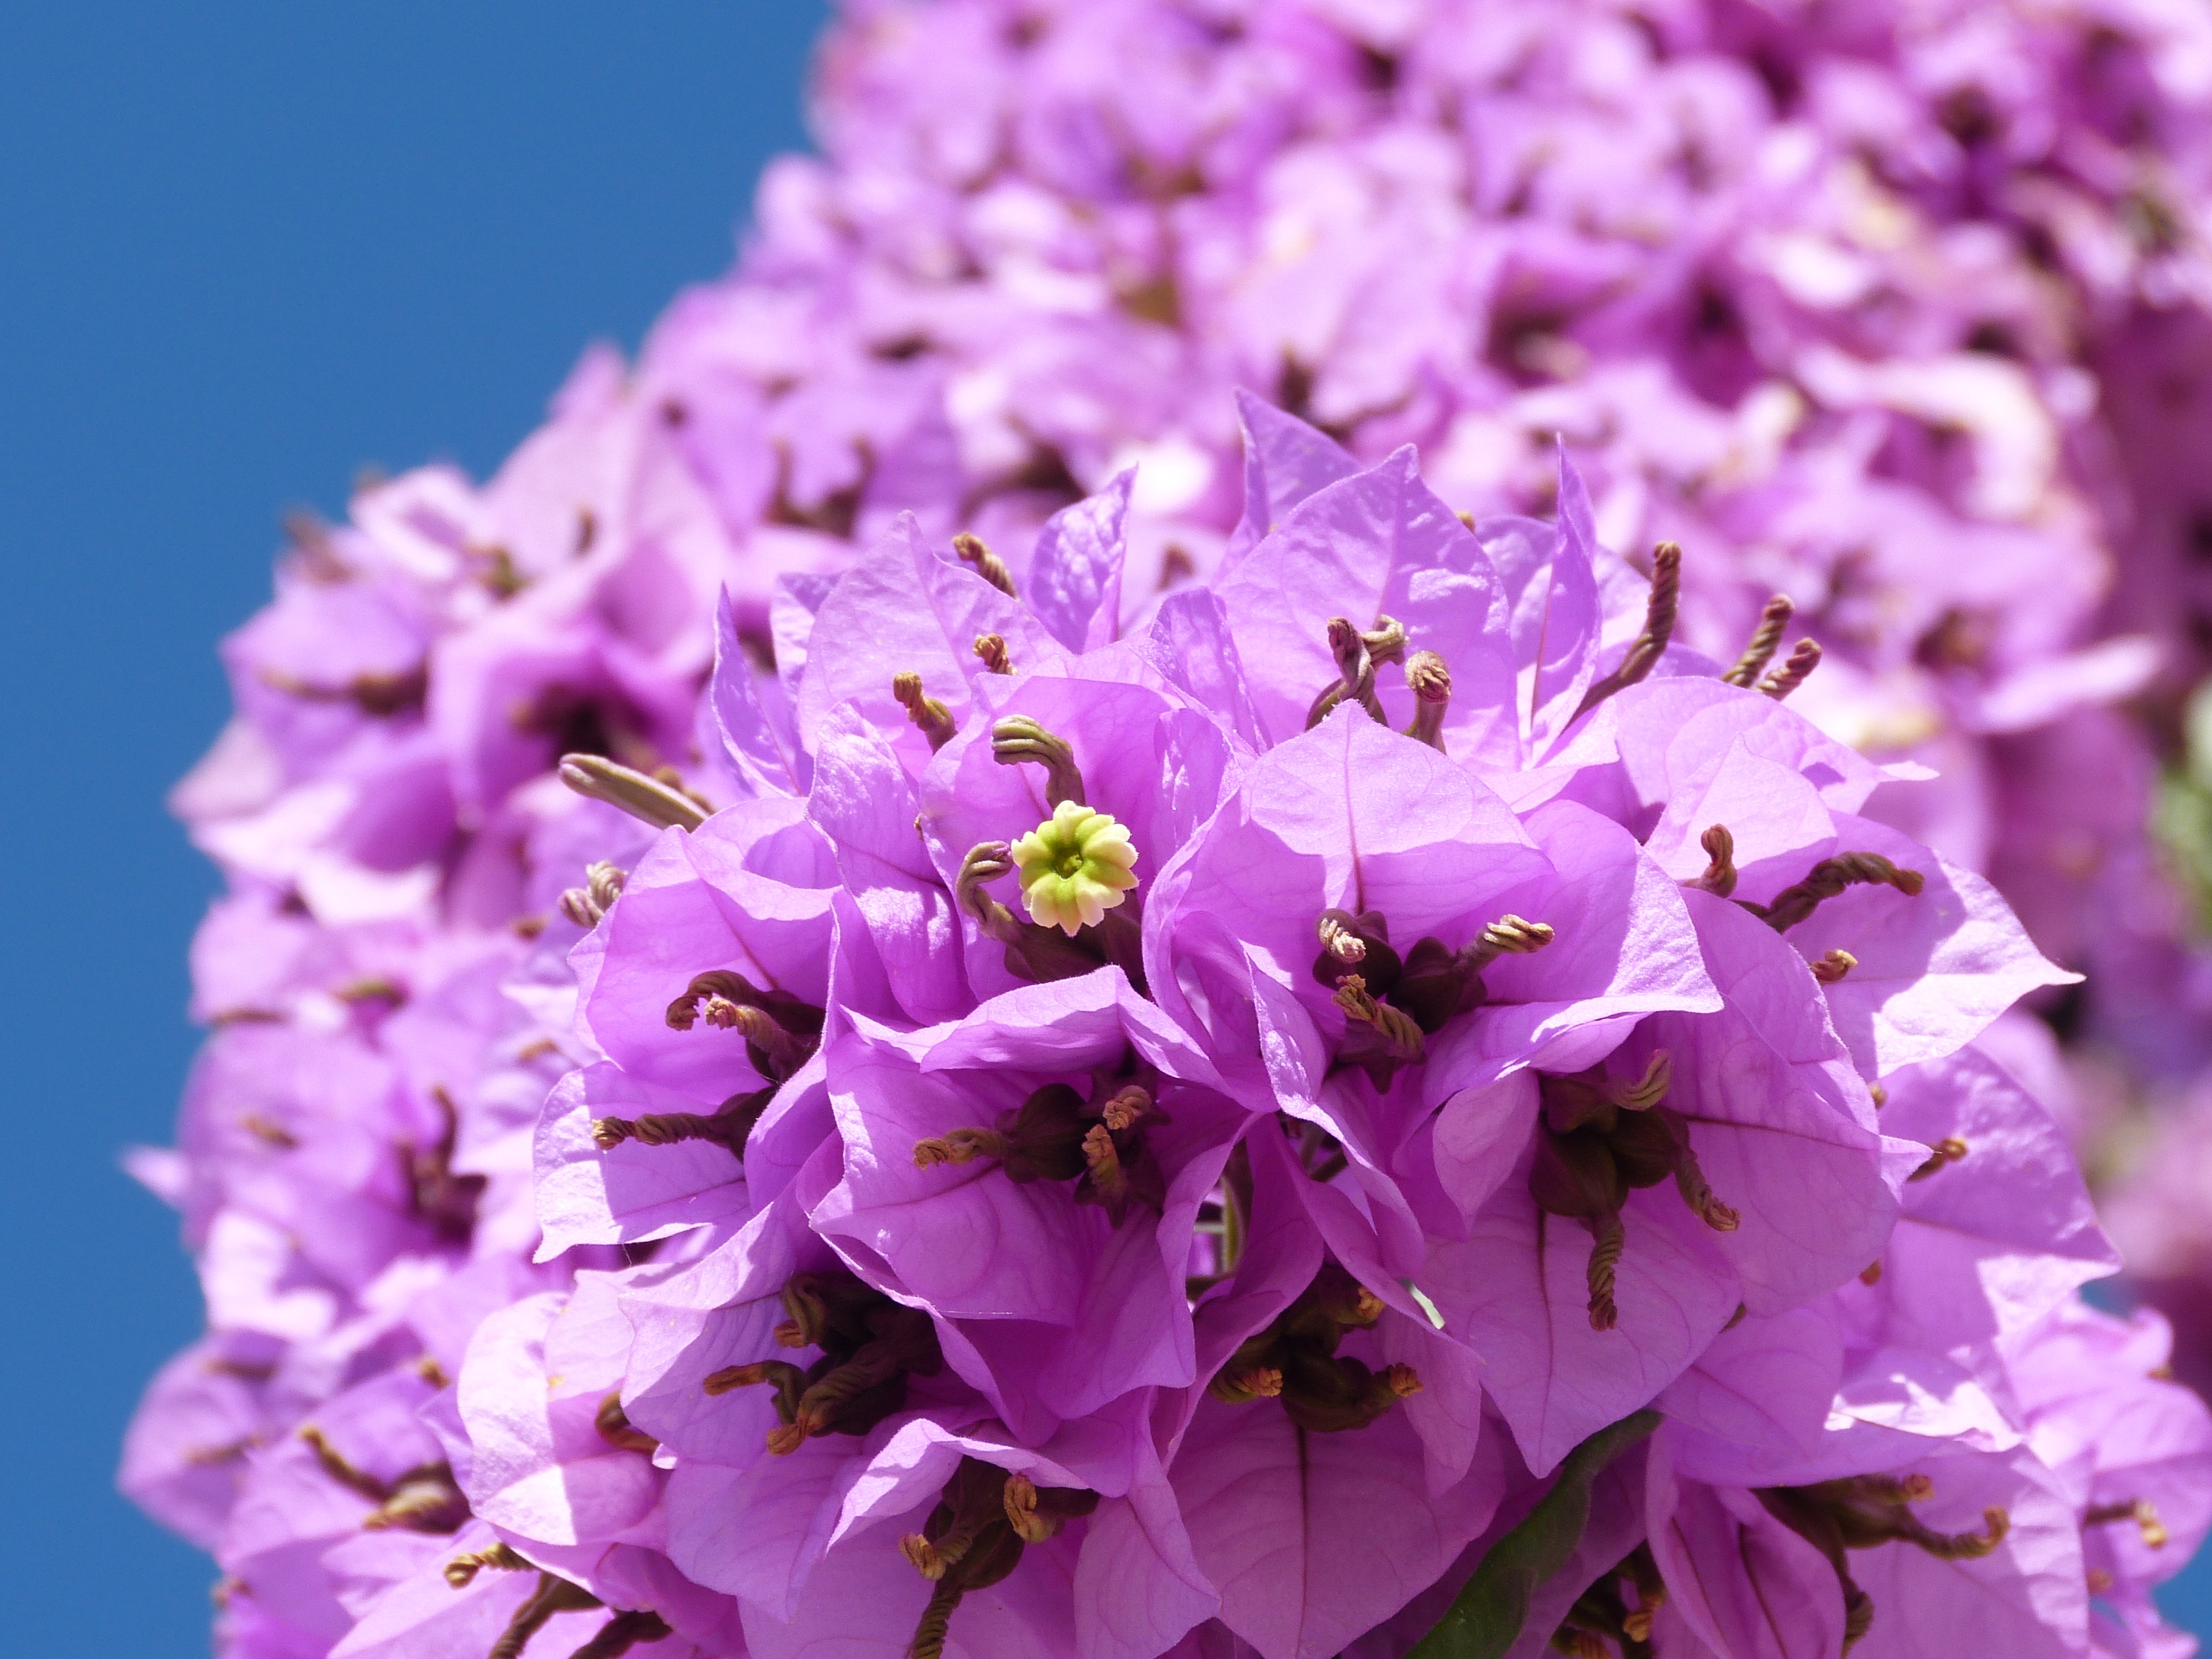
nature, branch, blossom, plant, flower, purple, petal, bloom, summer, botany, climber, garden, pink, flora, wildflower, gardening, shrub, bright, lilac, bougainvillea, spectabilis, macro photography, flowering plant, horticultural, land plant